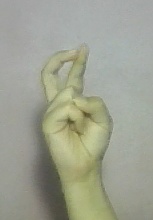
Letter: zay